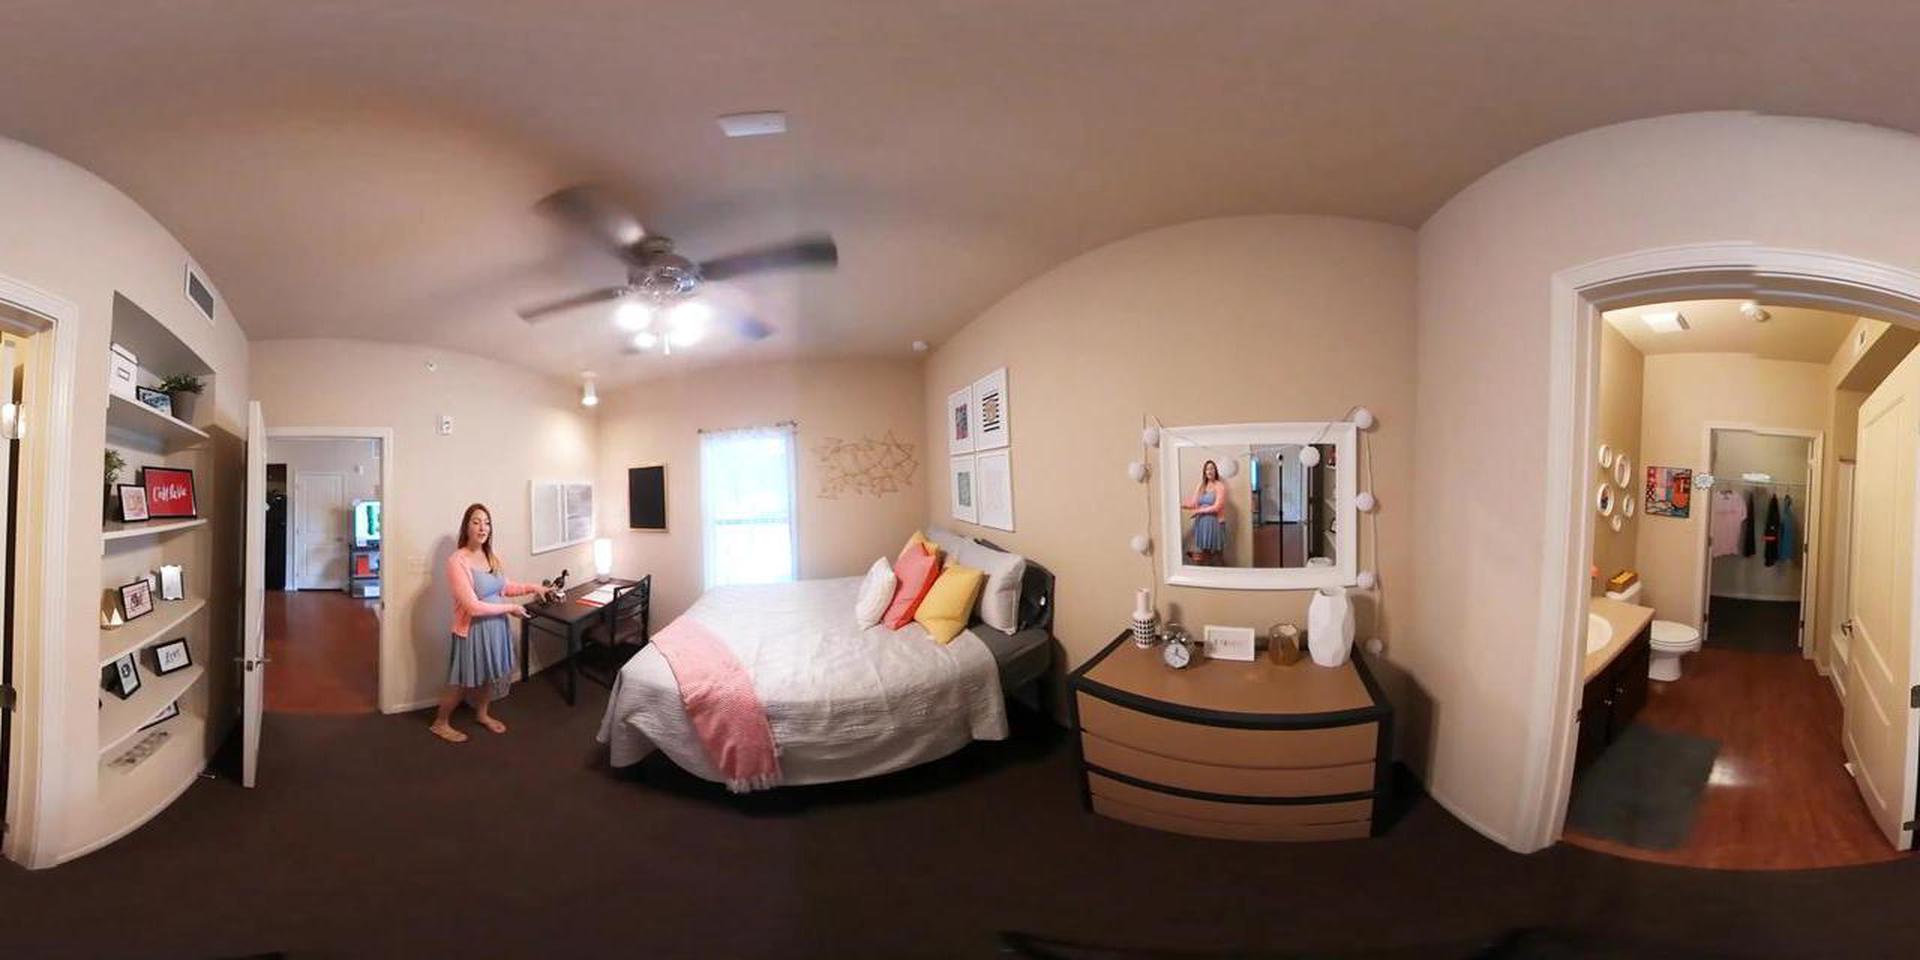
Referred object: the woman in a pink top and blue skirt standing by the bed

Referred object: the pink throw blanket

Referred object: turn right, then the dresser next to the mirror